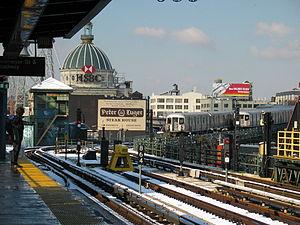
Marcy Avenue est une station aérienne du métro de New York située dans le quartier de Williamsburg, à Brooklyn. Elle est située sur la BMT Jamaica Line, issue de l'ancien réseau de la Brooklyn-Manhattan Transit Corporation. Sur la base de la fréquentation, la station figurait au 132ᵉ rang sur 421 en 2012.